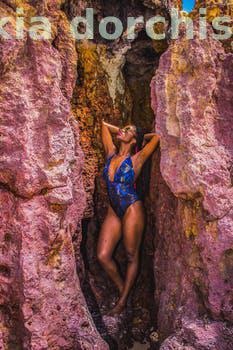
Label: Watermark